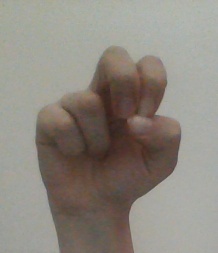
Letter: gaaf